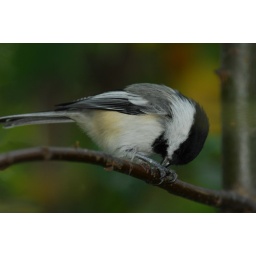
chickadee hard at work,always a pleasure having these birds around the house